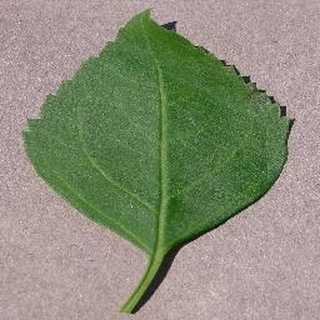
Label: healthy_cherry